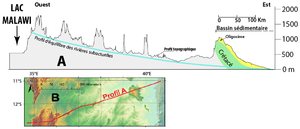
Lors de la surrection d'un relief (ici le Nord-Mozambique) les rivières incisent des vallées afin de s'adapter au niveau de base. Ces incisions s'inscrivrent sur le ""profil d'équilibre des rivières"" qui va tendre à se confondre avec le niveau de base au fur et à mesure de l'érosion des reliefs. Ici le niveau de base étant le niveau marin, il constitue un plan horizontal d'altitude 0."
En géologie et géomorphologie, une surface d'aplanissement est une grande surface aplanie sur laquelle subsistent généralement quelques inselbergs.
"En géomorphologie, le niveau de base est une surface théorique séparant les domaines en sédimentation, situés au-dessous de cette surface, des domaines érodés situés au-dessus. Le niveau de base dit « global » correspond à la surface des océans mondiaux. Localement, des niveaux de base secondaires peuvent se mettre en place pour s'adapter au niveau d'un système lacustre. On parle alors de niveau de base ""local"".